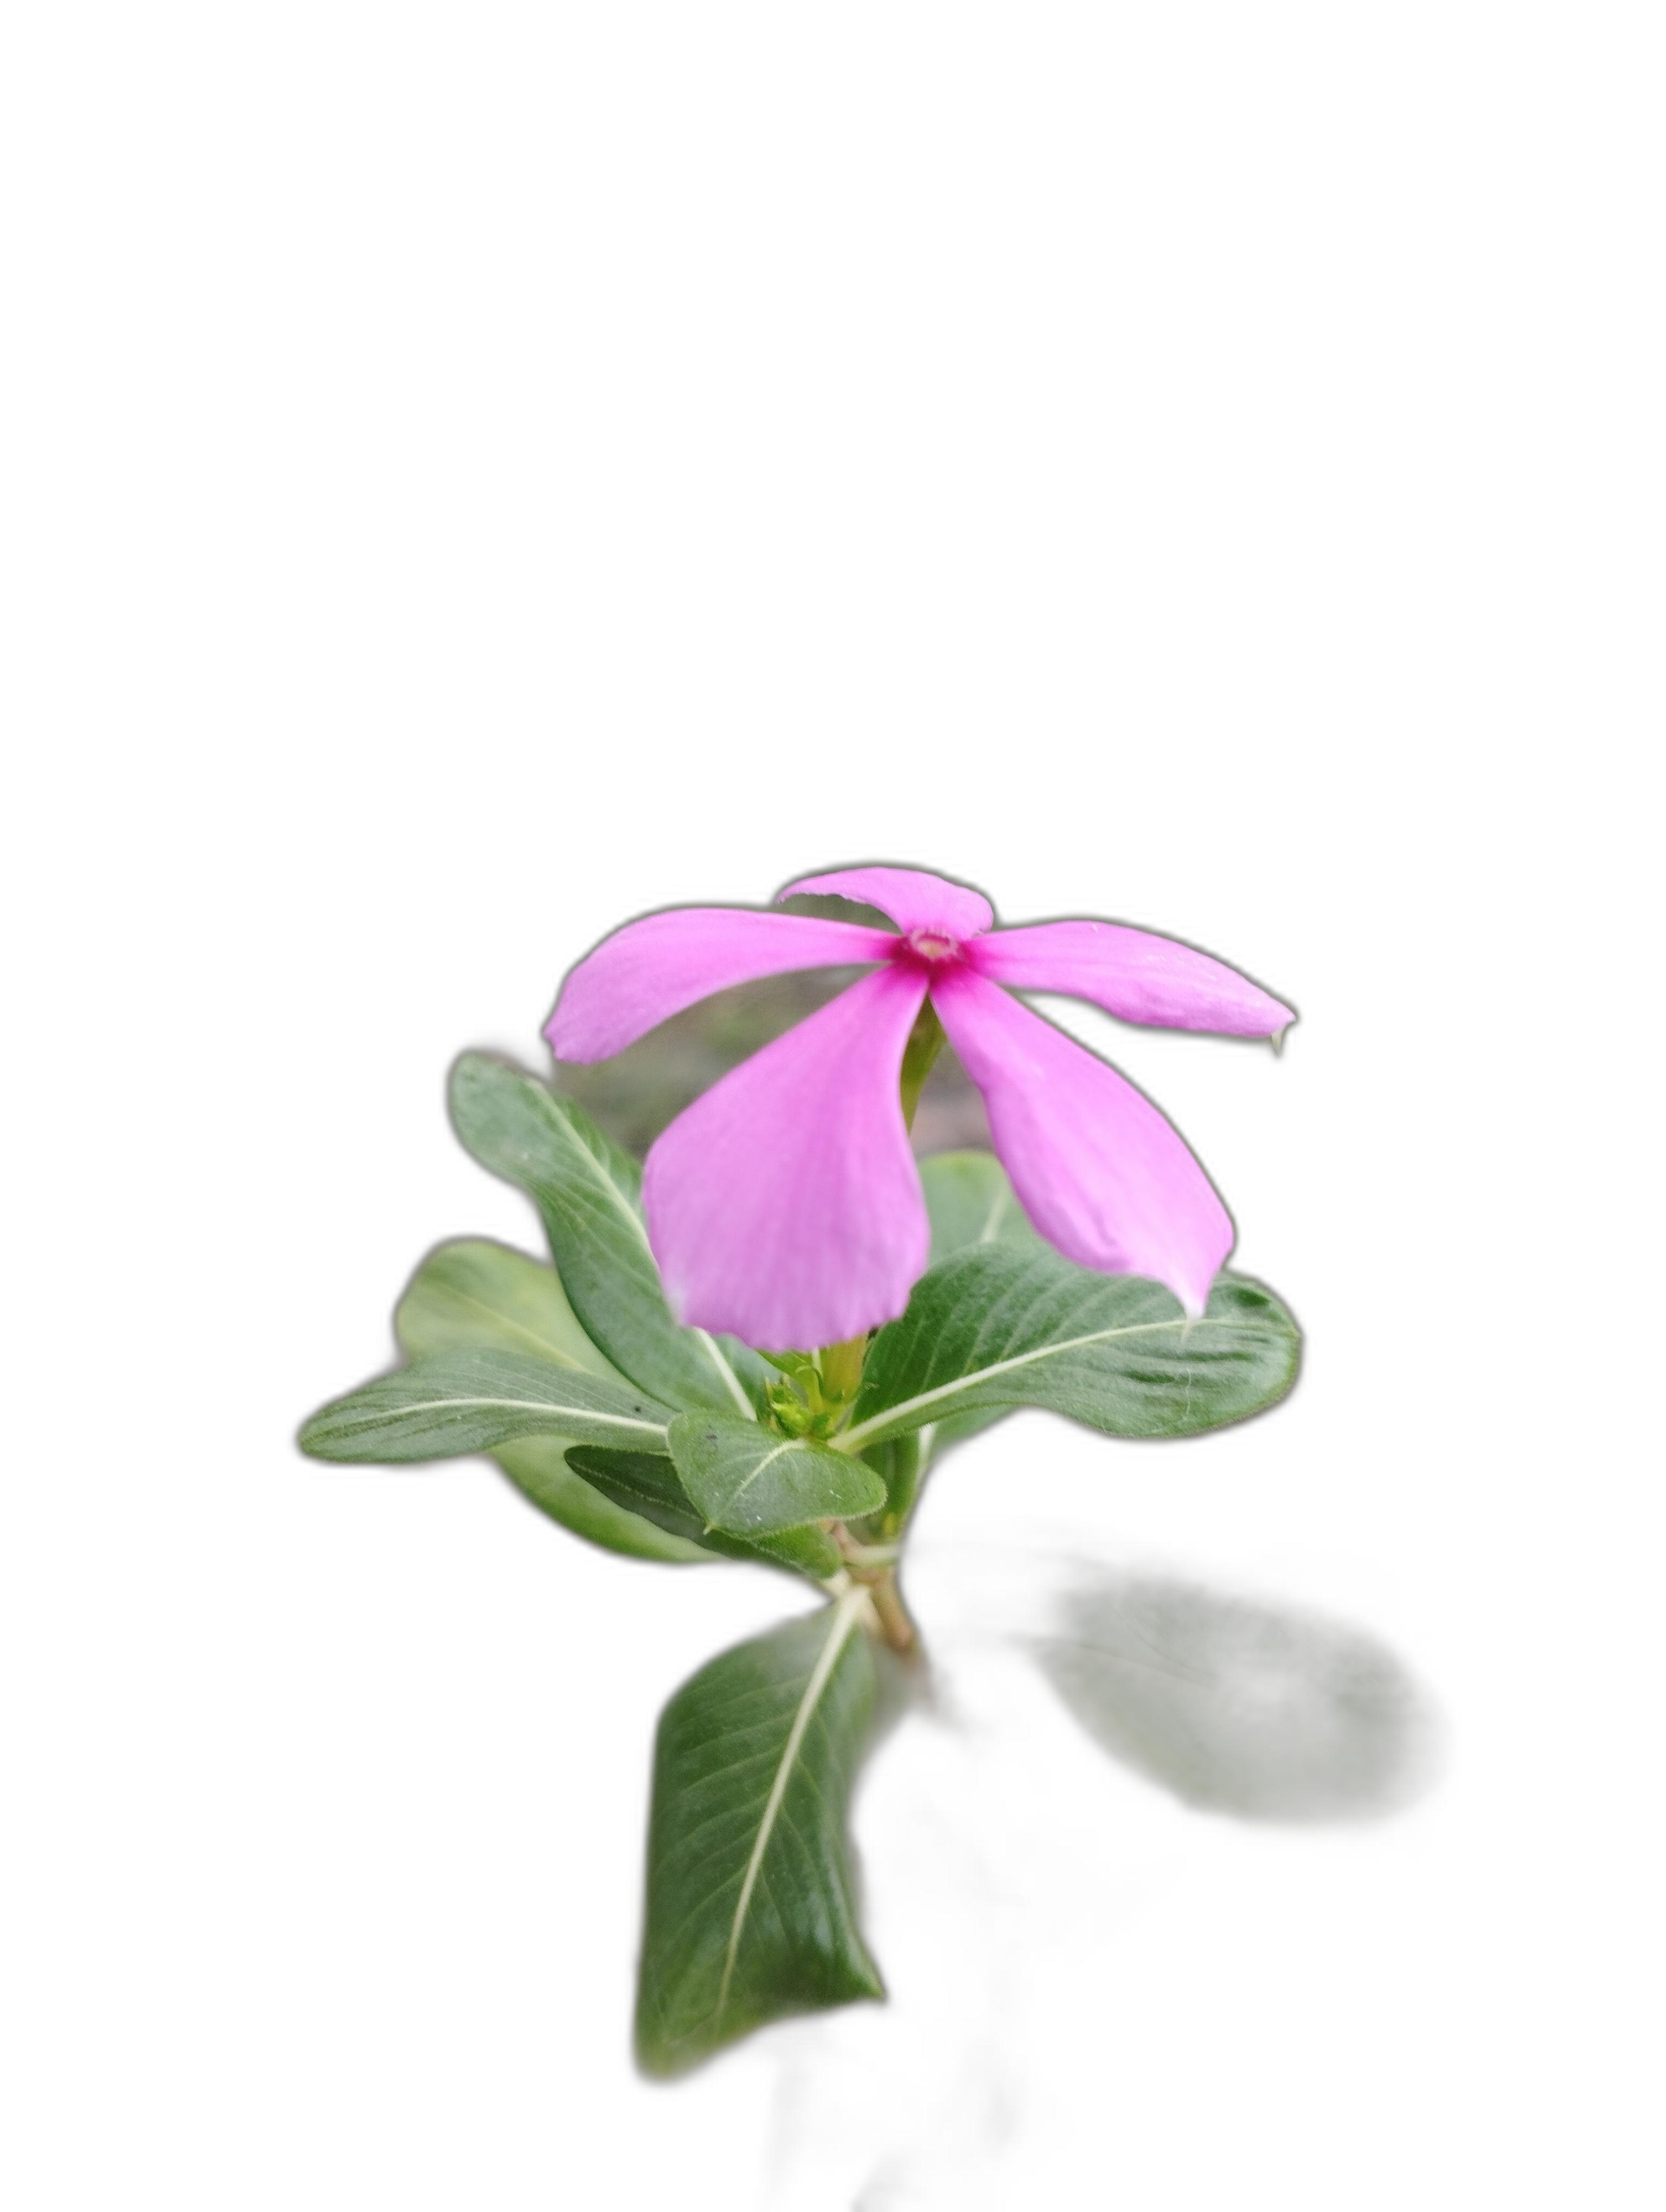
Label: Madagascar periwinkle